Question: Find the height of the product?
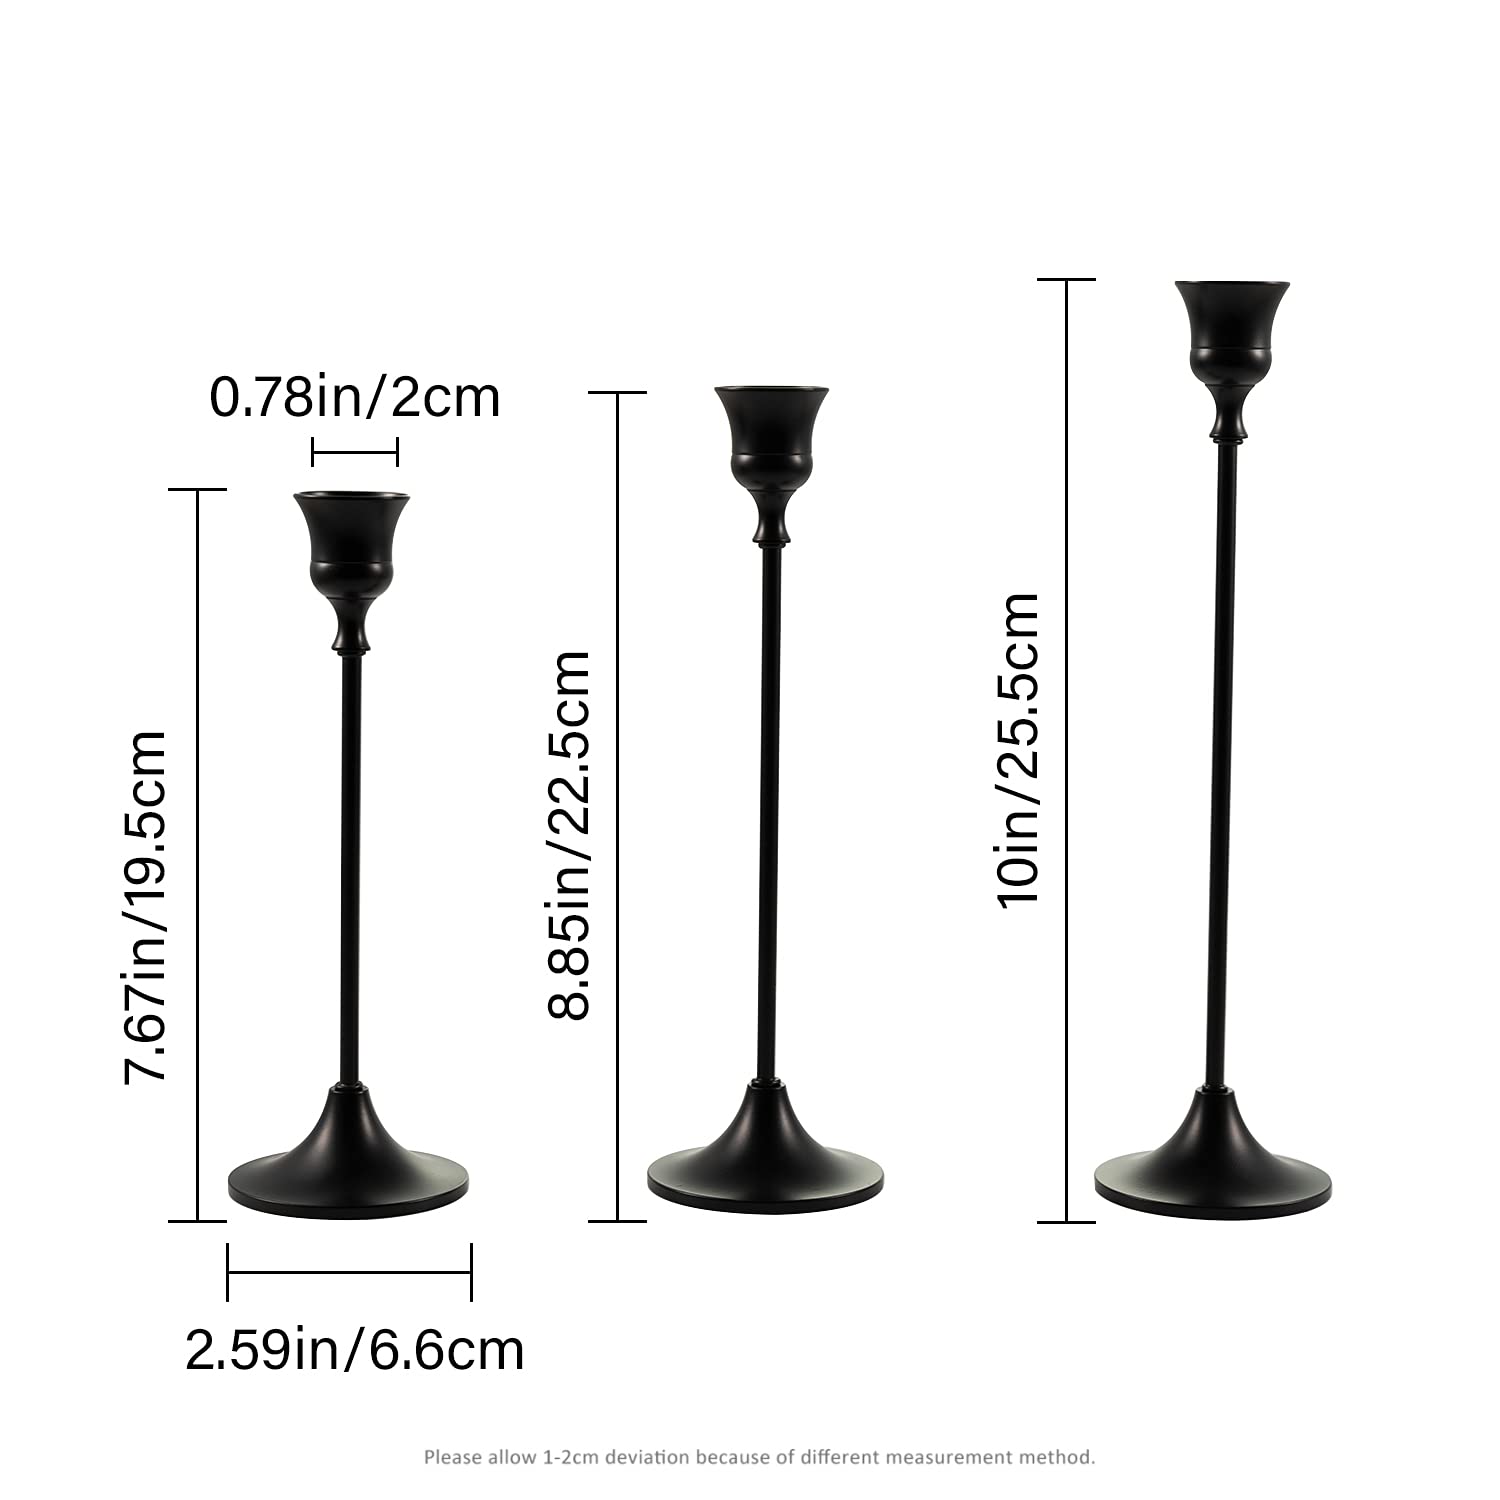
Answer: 19.5 centimetre